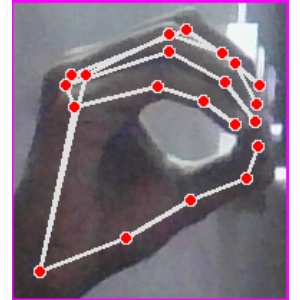
अक्षर: ठ